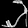
Label: Sandal